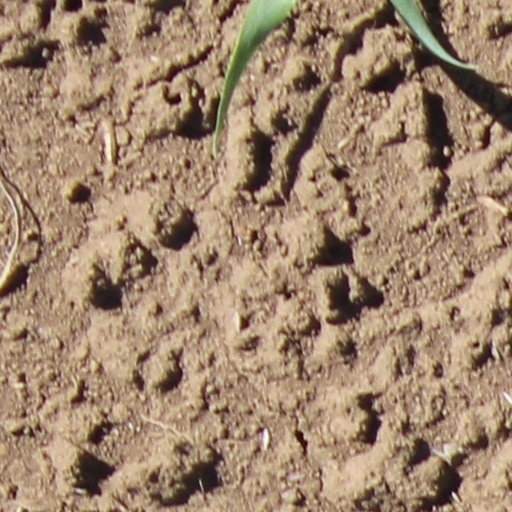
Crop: wheat